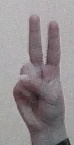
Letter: taa